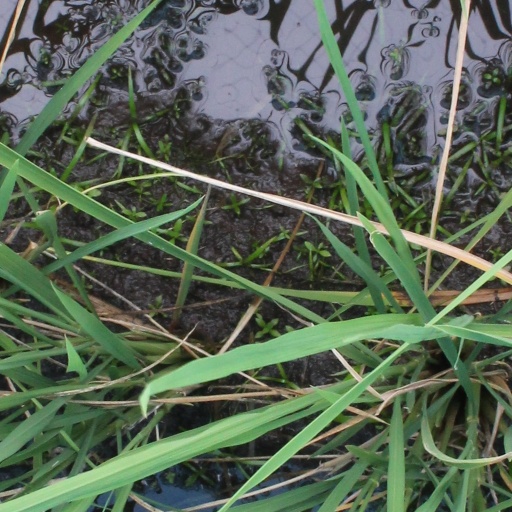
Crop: rice